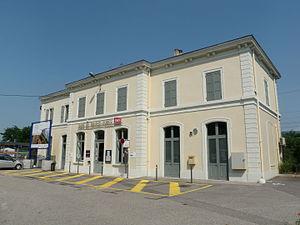
Vue de la gare de Tullins-Fures
La ligne de Valence à Moirans est une ligne ferroviaire française à écartement standard électrifiée de la région Auvergne-Rhône-Alpes. D'une longueur de 80 kilomètres, elle est à double voie sur les deux tiers de sa longueur. Elle fait partie de la ligne du Sillon Alpin Sud. Elle relie la gare de Valence-Ville, dans la Drôme, sur la ligne de Paris-Lyon à Marseille-Saint-Charles, à la gare de Moirans, dans l'Isère, sur la ligne de Lyon-Perrache à Marseille-Saint-Charles.
La gare de Tullins-Fures est une gare ferroviaire française située sur le territoire de la commune de Tullins, à proximité du quartier de Fures, dans le département de l'Isère, en région Auvergne-Rhône-Alpes.
Tullins est une commune française, située dans le département de l'Isère, en région Auvergne-Rhône-Alpes.